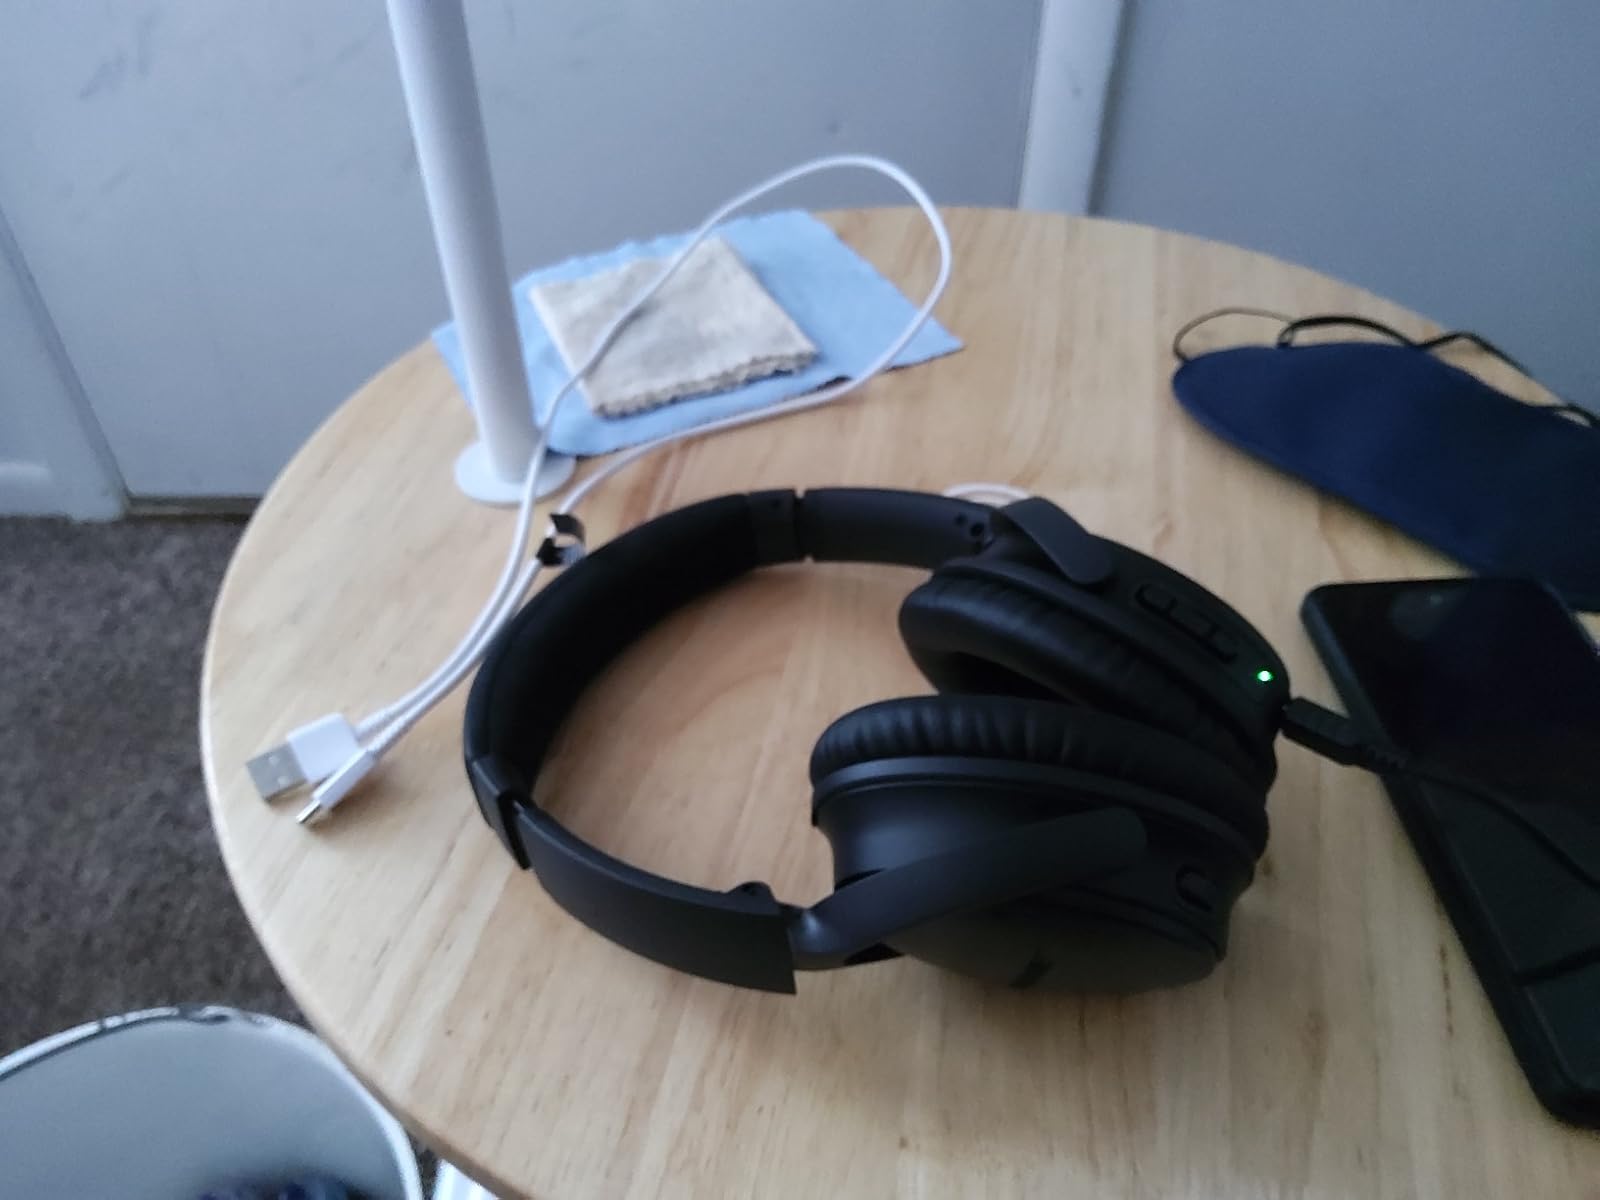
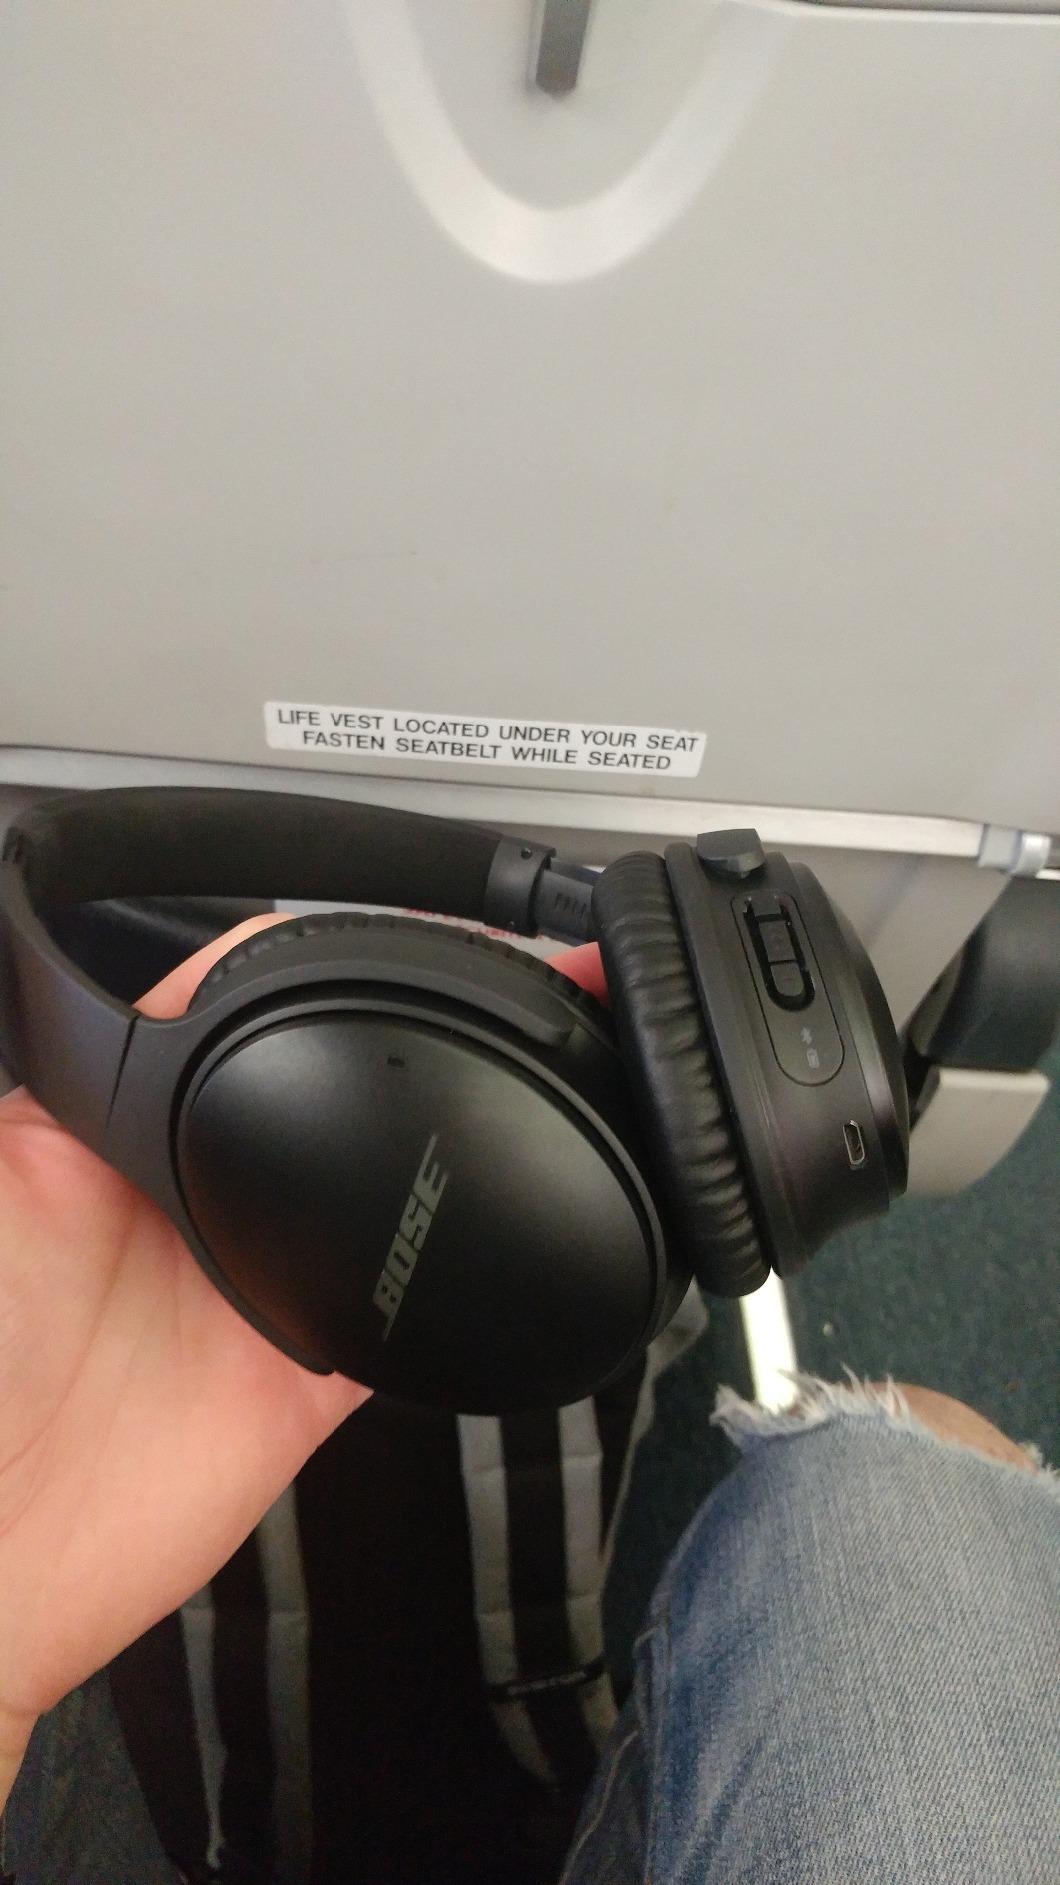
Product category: headphones
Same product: yes